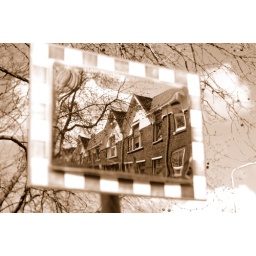
just a mirror in the sky